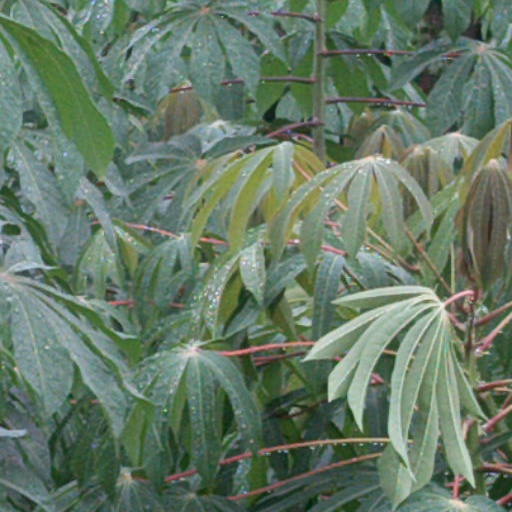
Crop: cassava